Nicky Romero

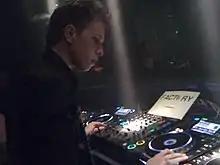
Romero in 2011

In 2010 Nicky Romero came up with a new track called "My Friend" (released on Spinnin' Records) which features a sample from the well known Groove Armada track of the same name.